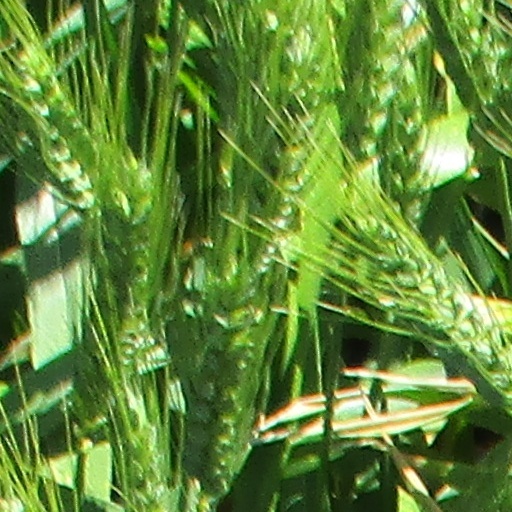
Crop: wheat